Natalya Neidhart

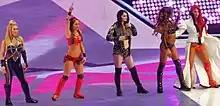
Natalya (far left) performing her entrance with her Total Divas co-stars at WrestleMania 32 in April 2016

In mid–2014, Natalya entered a storyline with her real–life husband Tyson Kidd, in which their relationship was openly acknowledged on-screen. She regularly accompanied Kidd to the ring, where he often used her as a distraction to win his matches. The storyline would continue followed "Total Divas" footage, in which Kidd transitioned into a disrespectful angle against Natalya, this part of the storyline was done in order to use the marriage problems they both had.